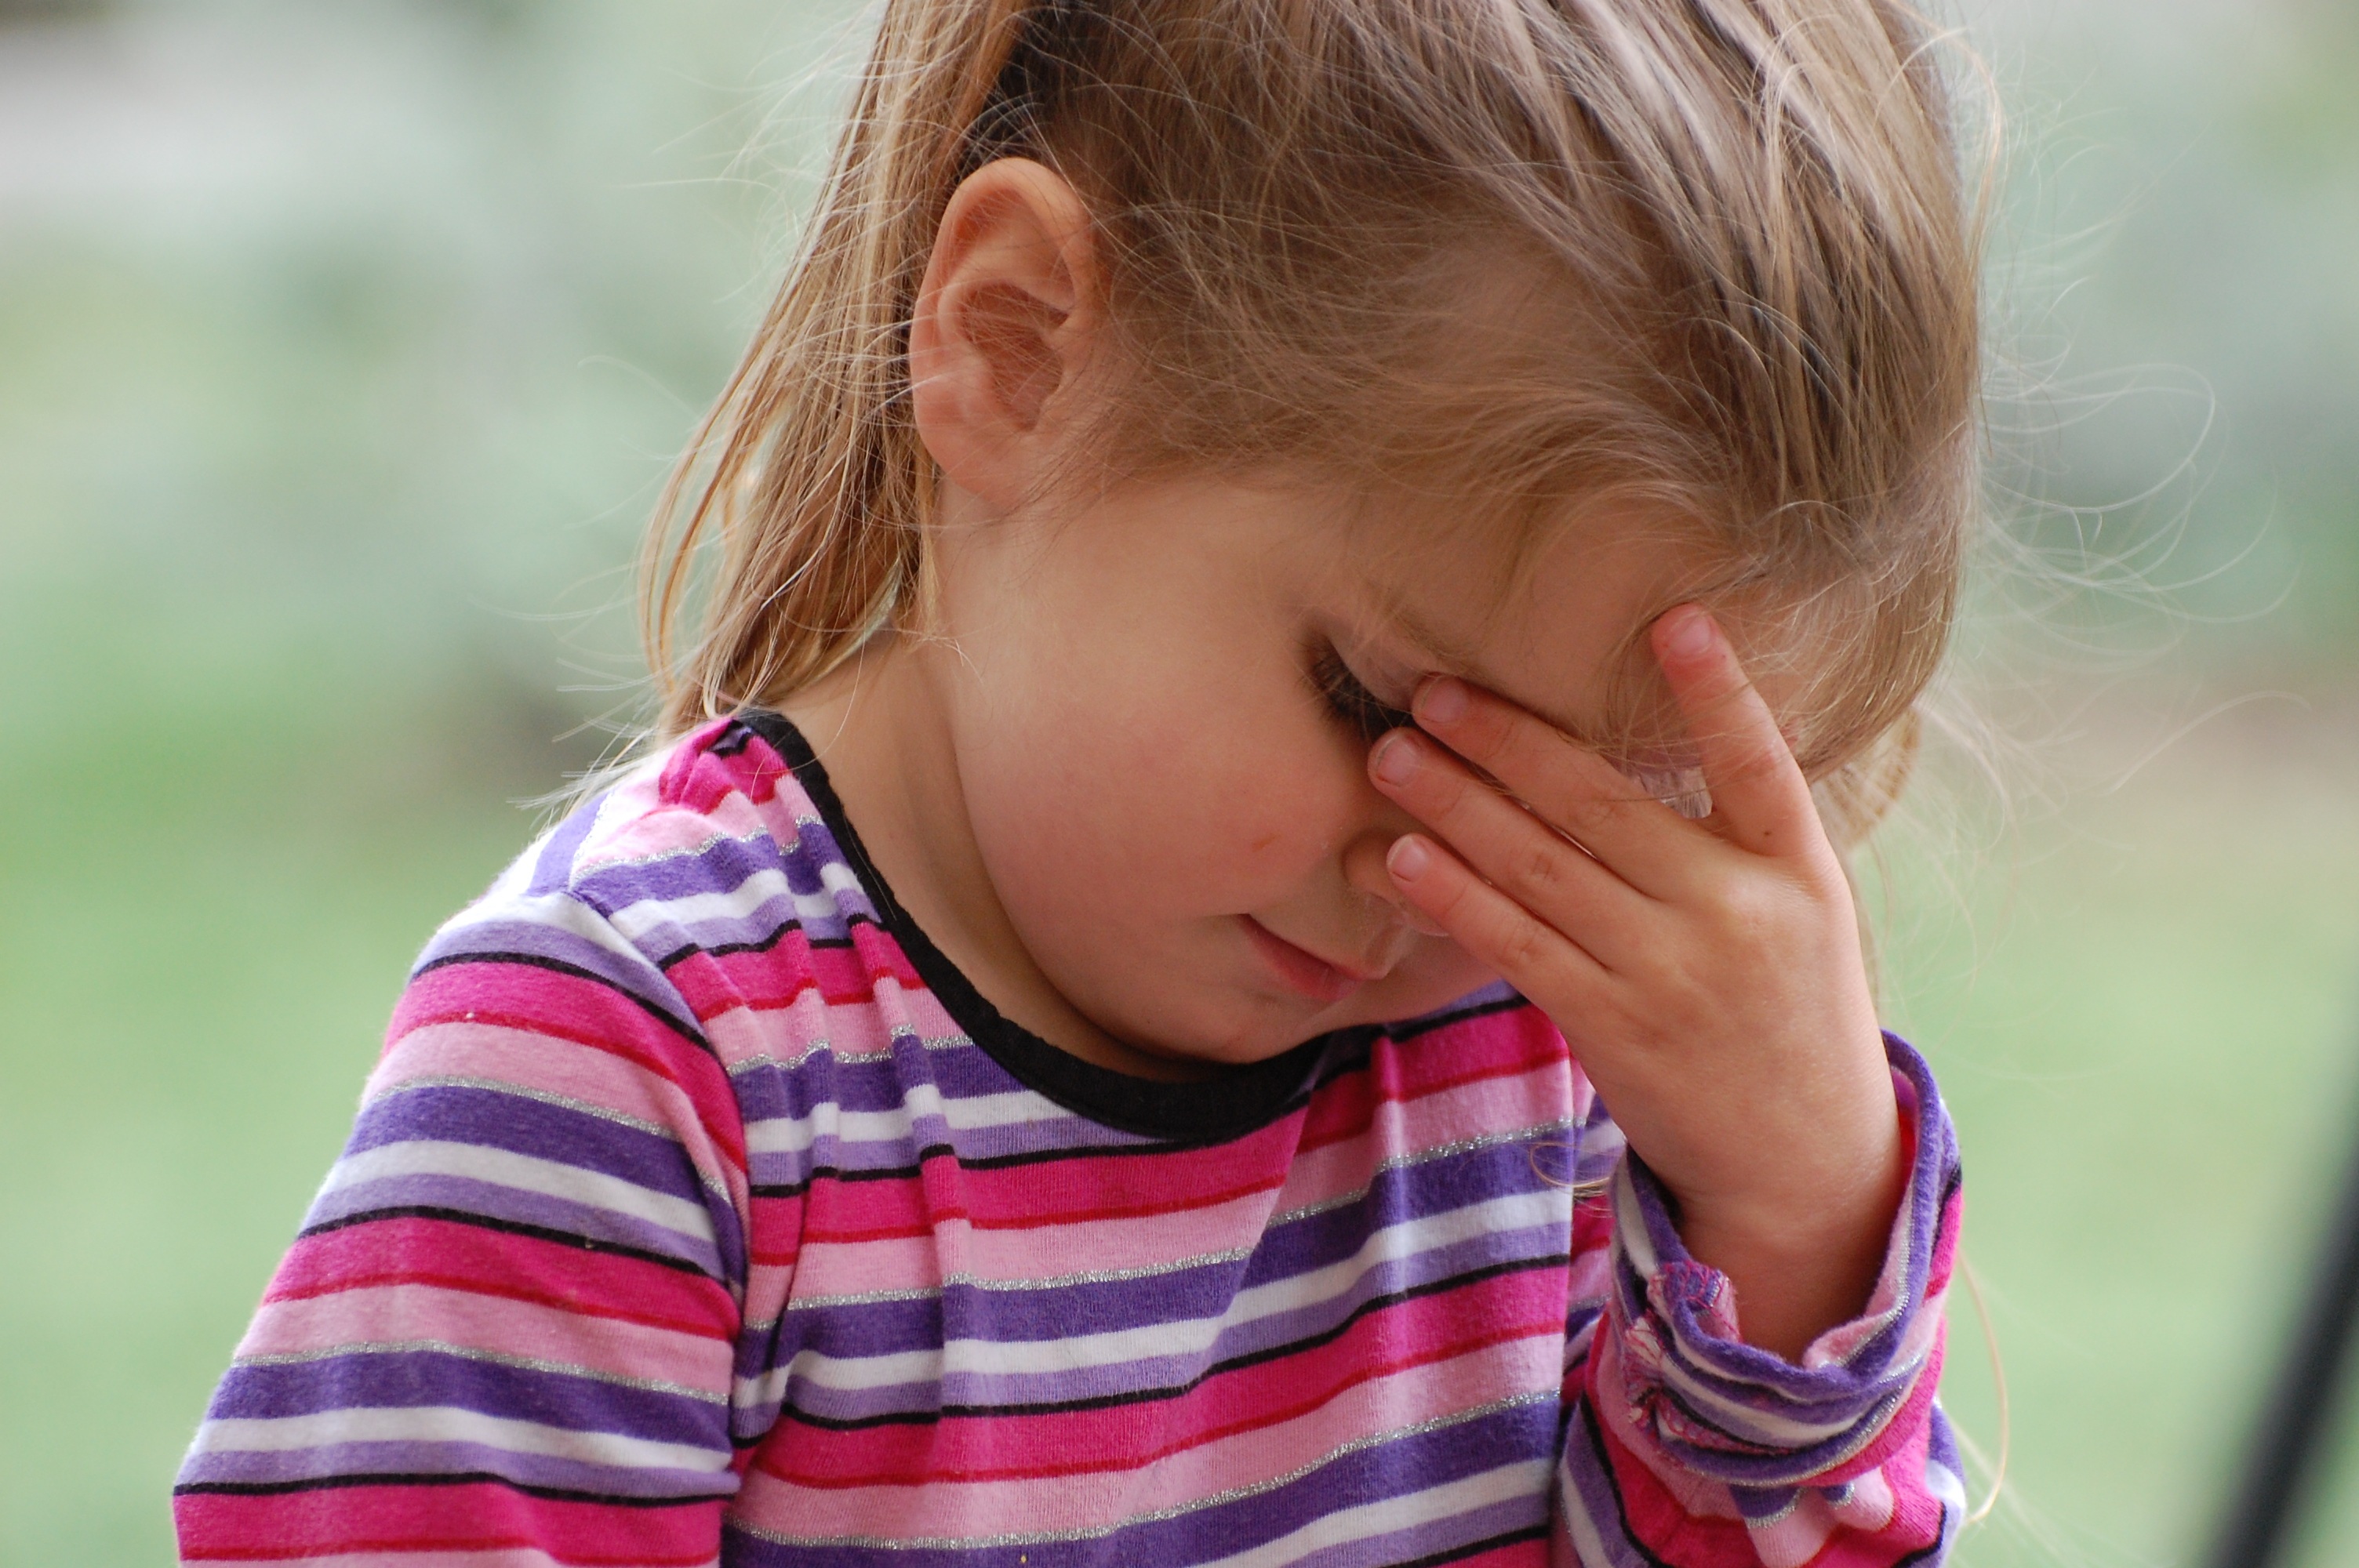
person, people, girl, play, male, female, thinking, sadness, portrait, young, child, facial expression, smile, close up, face, nose, focus, infant, toddler, eye, skin, expression, emotional, pain, organ, laughter, emotion, sigh, concentration, despair, interaction, problems, worried, headache, frustration, exhausted, stressed, portrait photography, exasperation